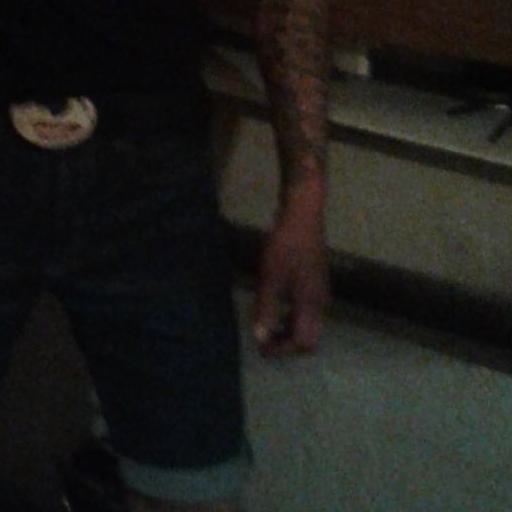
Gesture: no_gesture